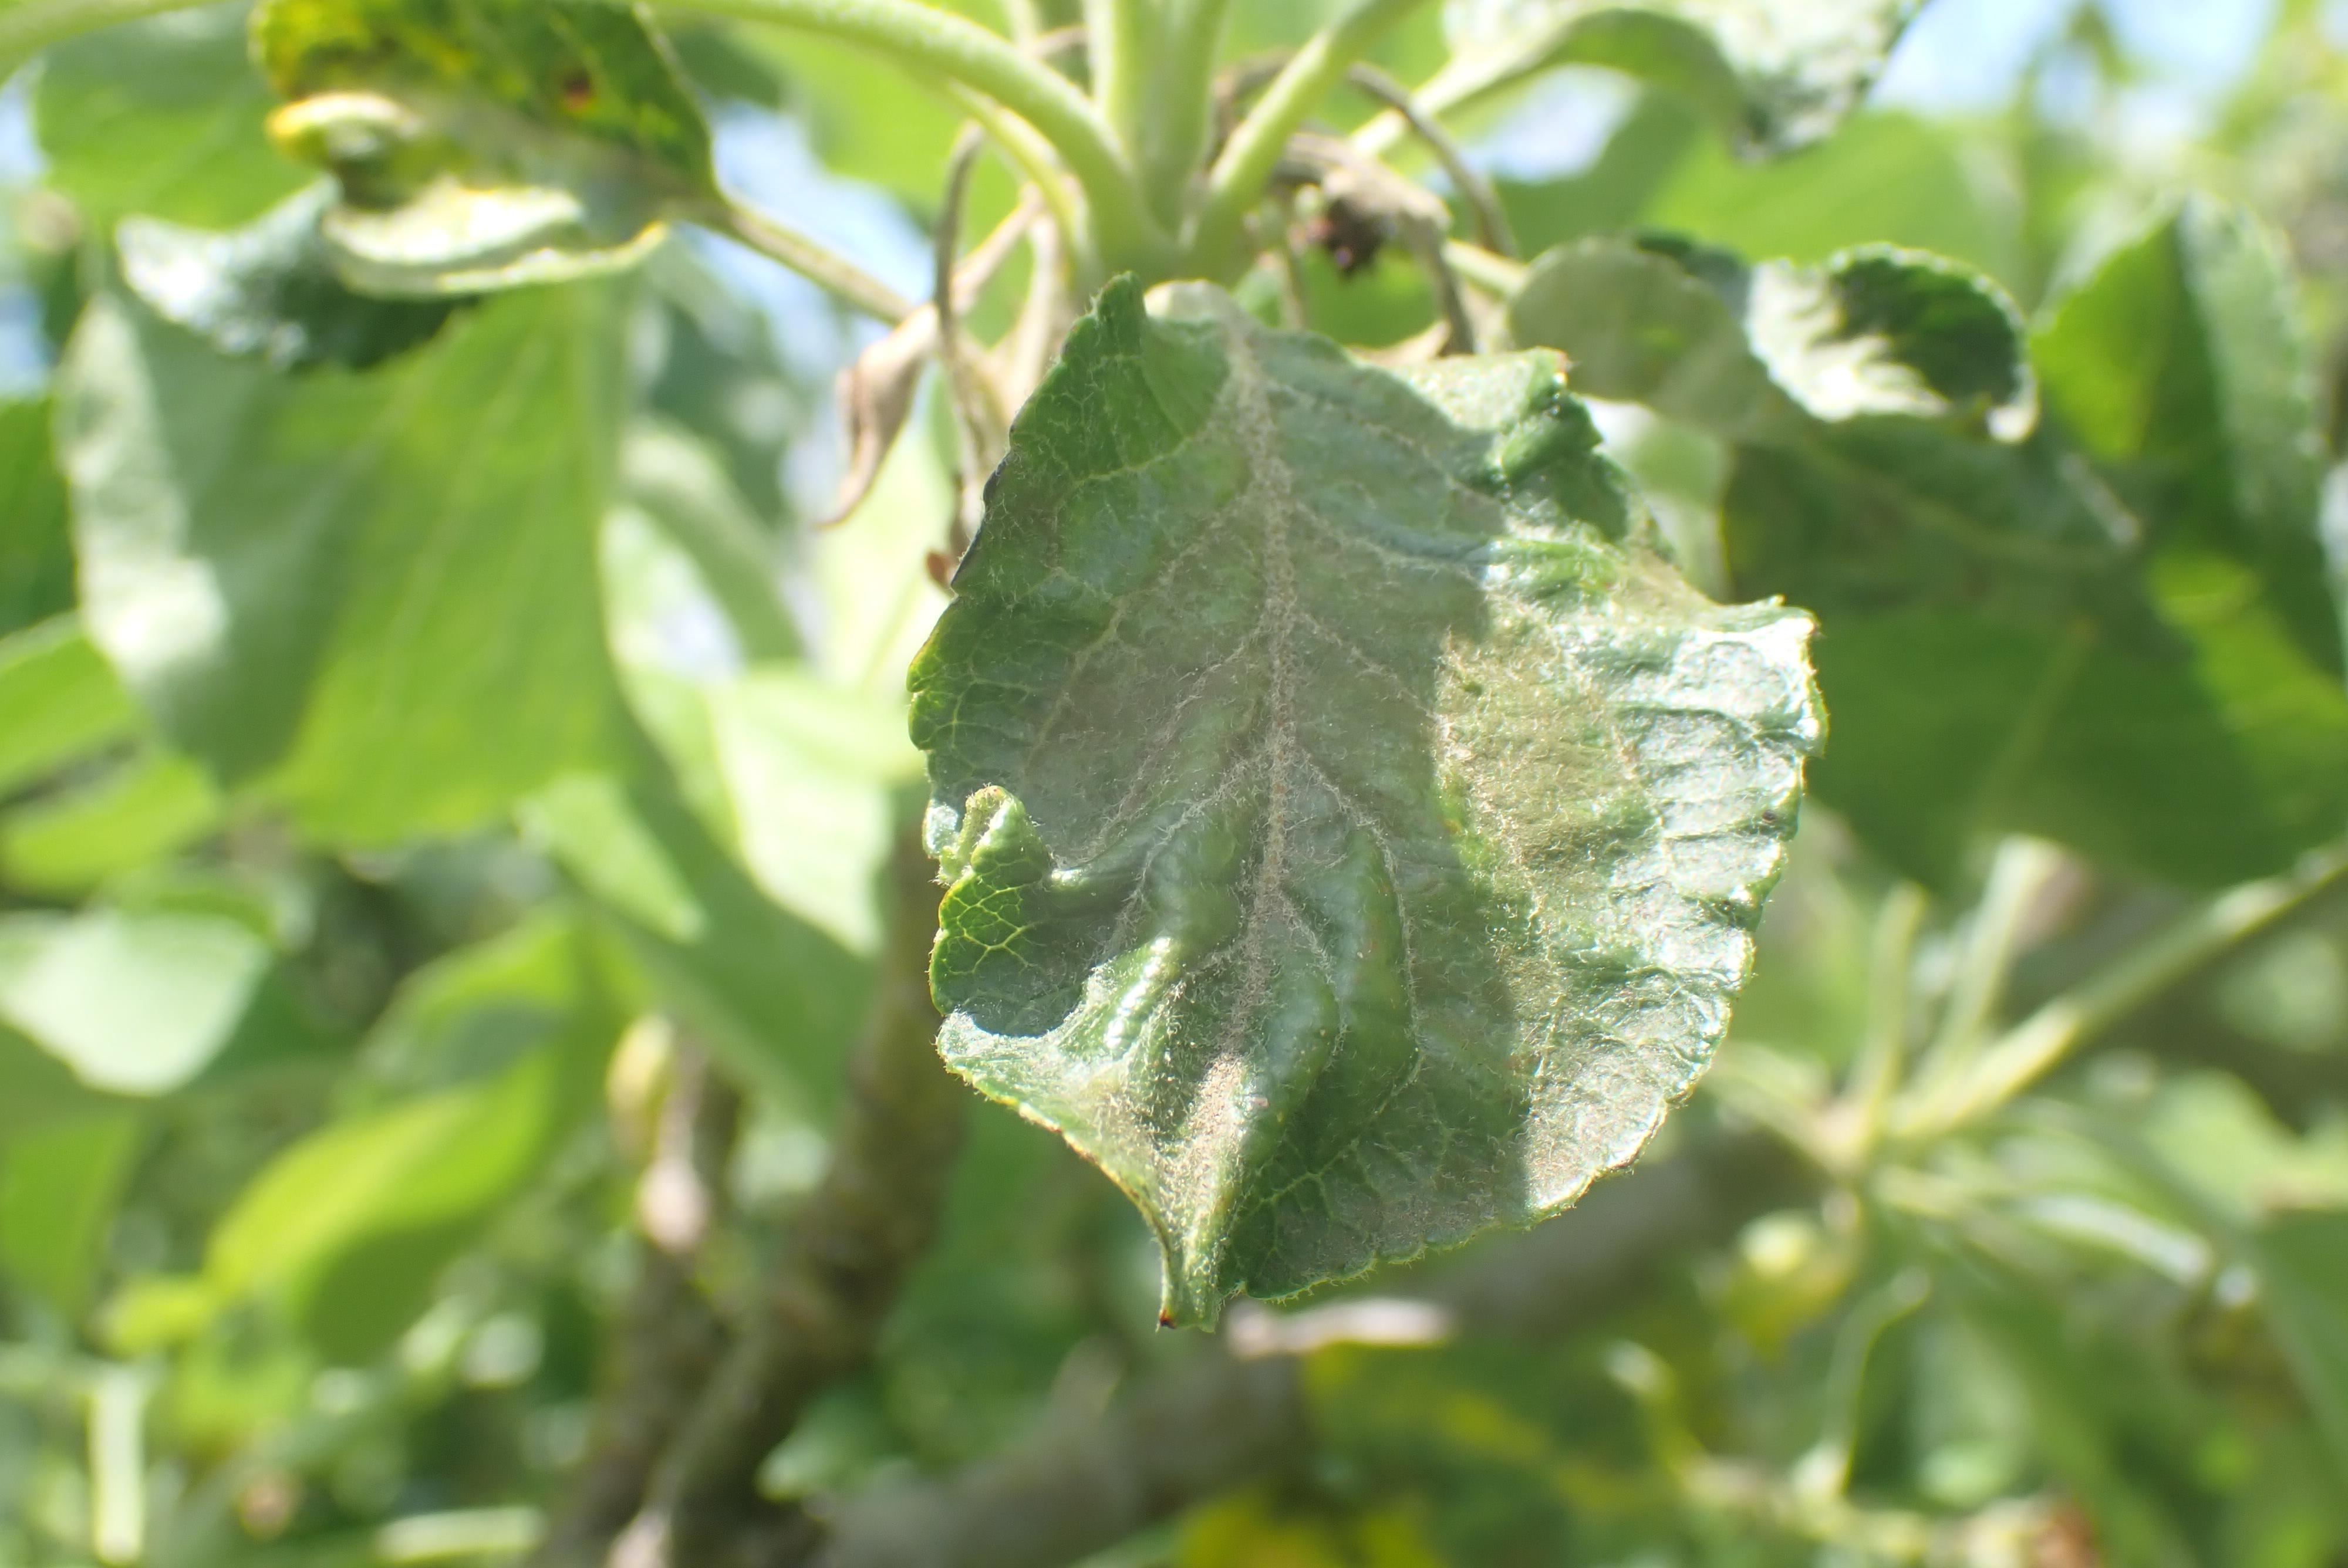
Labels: scab